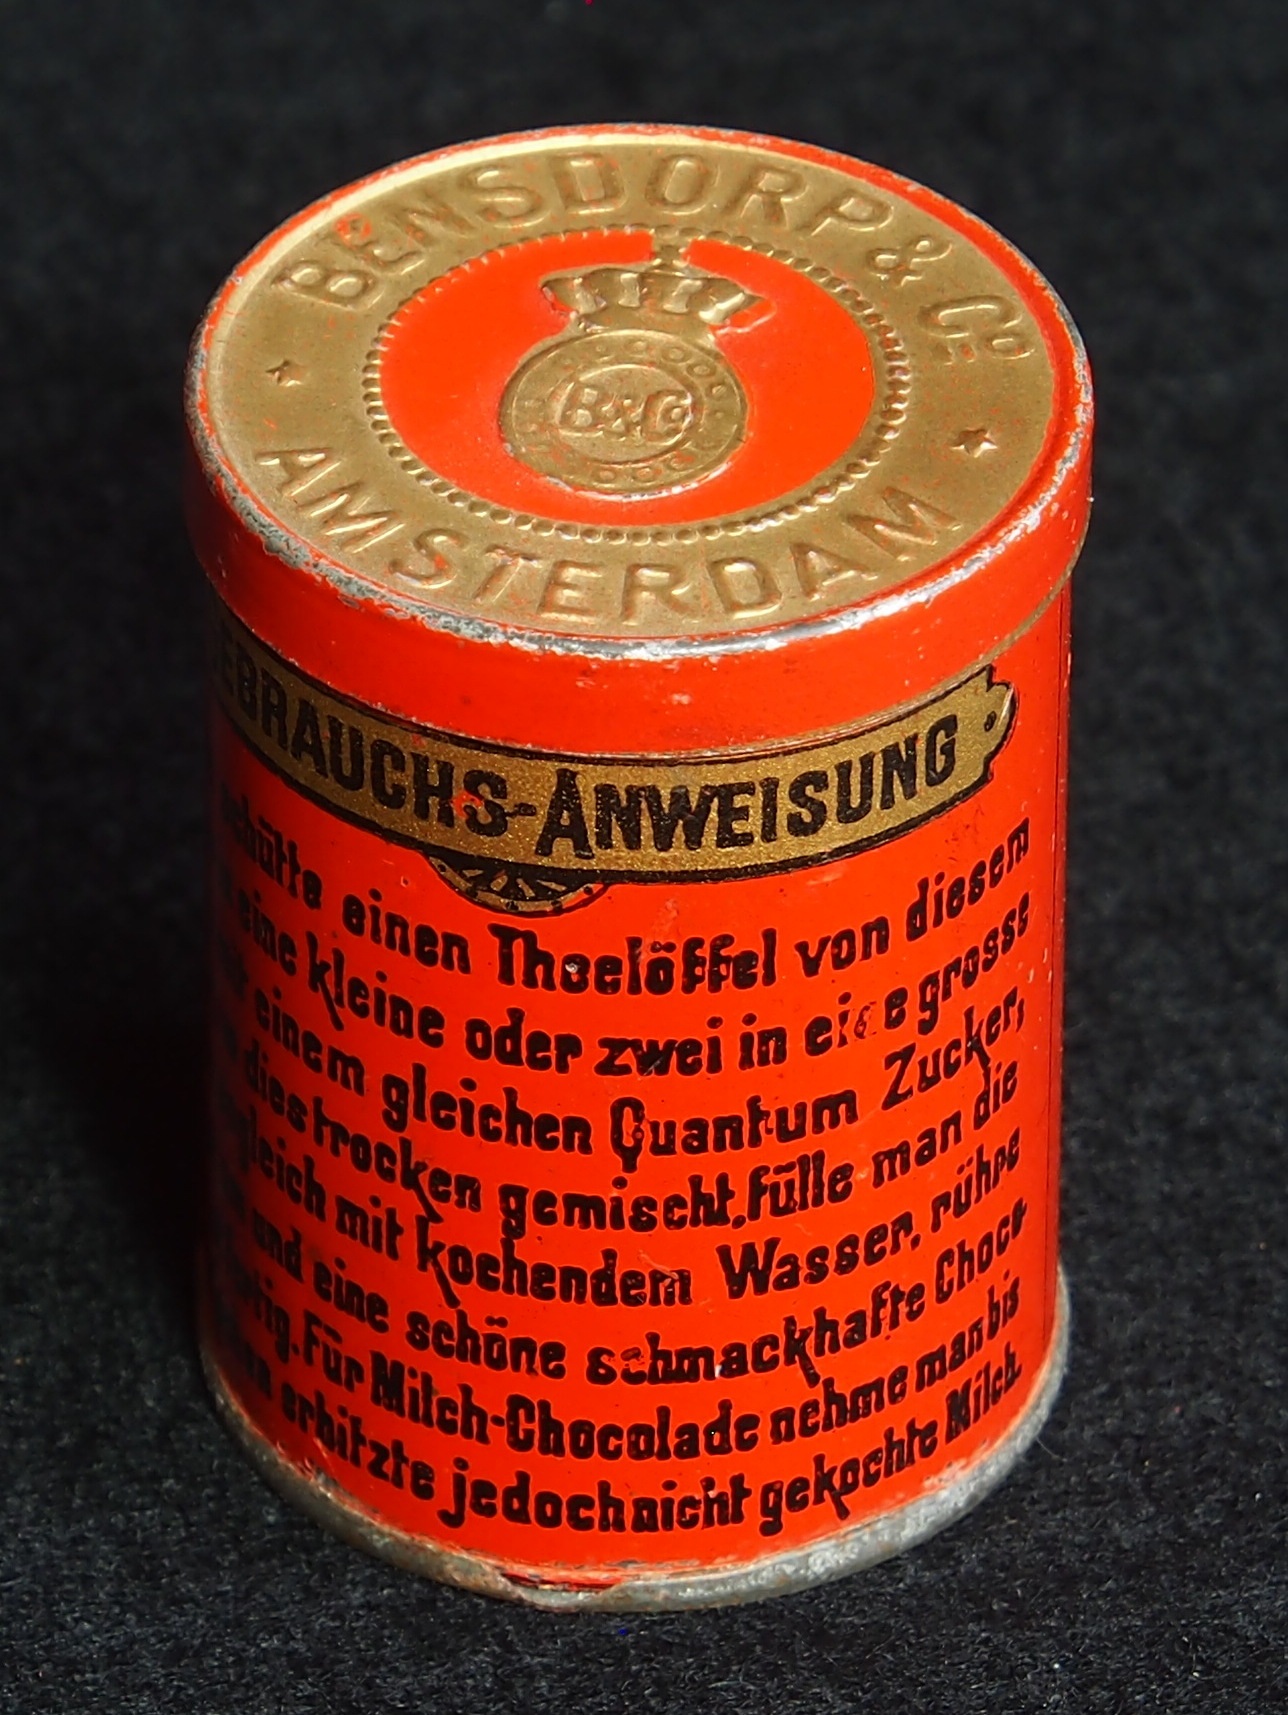
vintage, retro, old, food, drink, box, material, package, storage, label, tin, tin can, cacao, bensdorps